Question: Where is the tub?
Tambaya: Ina bahon?
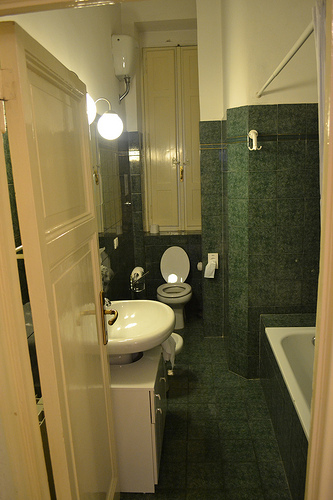
Answer: Across from sink.
Amsa: Ƙetare daga sink.